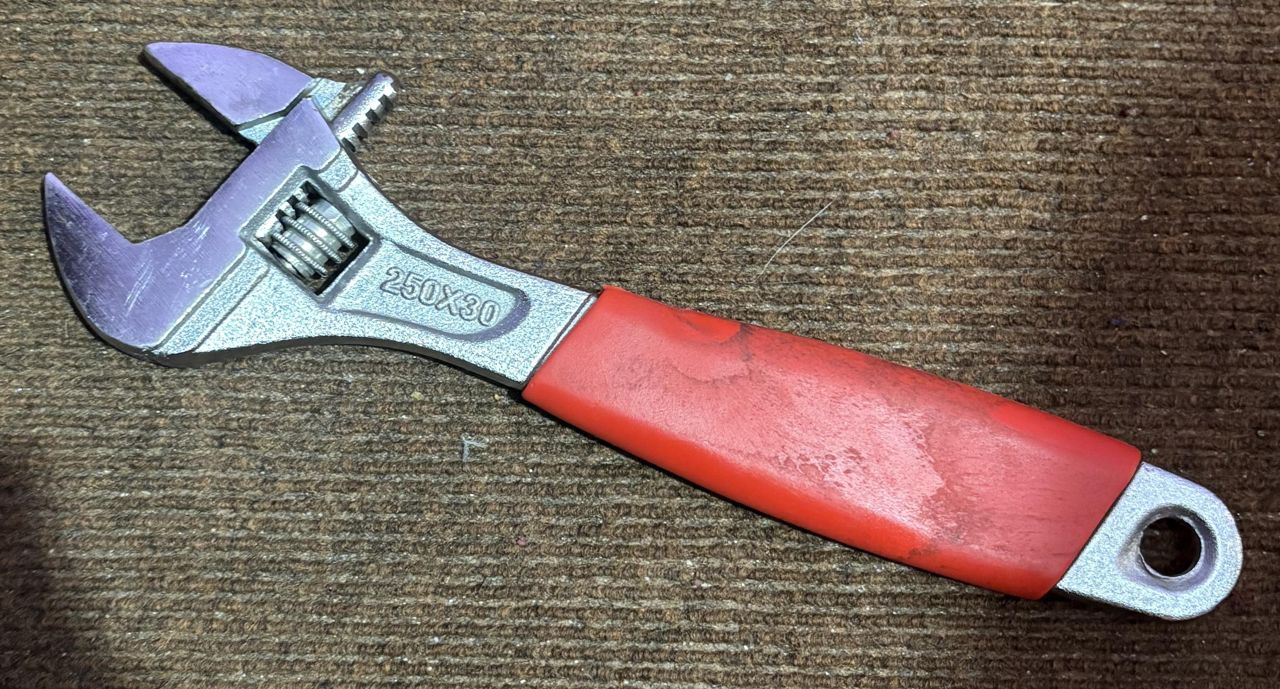
Label: metal